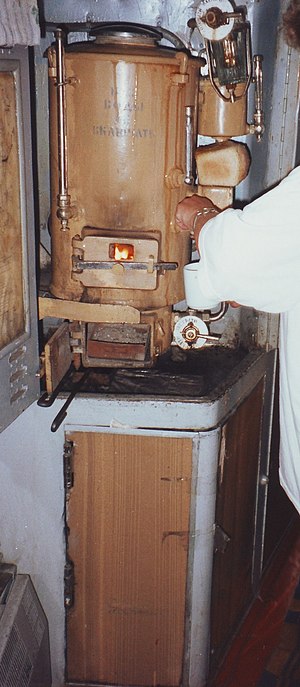
Den transsibiriske jernbane / Linjeføringer / Den transsibiriske jernbane
På de lange dage i toget leverer "Titan" vand til teen - denne kulfyrede brugtes endnu i 1996.
Den transsibiriske jernbane går gennem Rusland fra Moskva til Vladivostok. Den blev bygget mellem 1891 og 1916 og er verdens længste jernbane med sine knapt 9.288,2 km. Foruden hovedlinien til Vladivostok er der tre andre linjer: Transmanchuriske jernbane, som længe følger hovedlinjen, men siden svinger mod syd ind i Kina og mod Beijing, Transmongolske jernbane, som forlader hovedlinjen ved Ulan Ude og også den går til Beijing, men via Mongoliets hovedstad Ulaanbaatar, samt Bajkal–Amur jernbanen, som færdiggjortes i 1991 og går nord om hovedlinjen. Siden 2002 har hele den transsibiriske jernbane været elektrificeret.